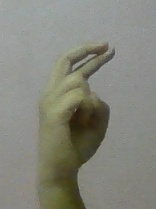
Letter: zay